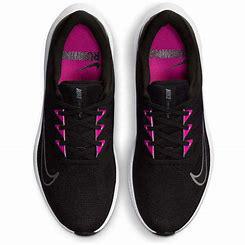
Brand: Nike
Model: Quest 3